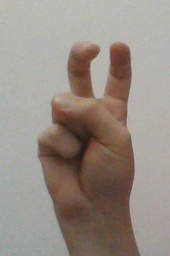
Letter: toot